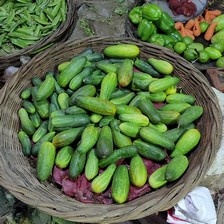
Label: cucumber